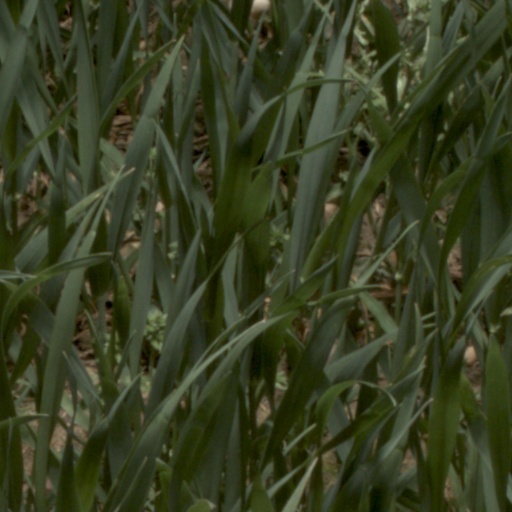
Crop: wheat